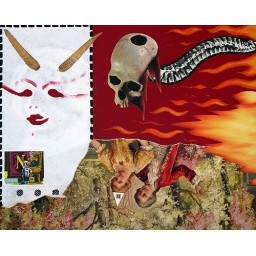
satan slammed hell's door in my face / so I egged his car